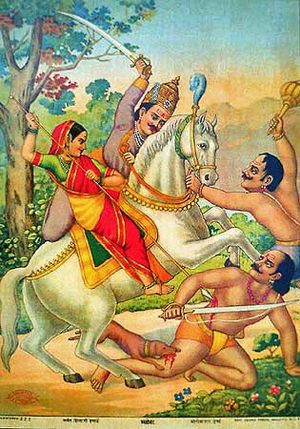
Khandoba
Khandoba og Mhalsa dræber dæmonerne Mani-Malla — et populært oleograph, ca.1880.
Khandoba, Martanda Bhairava eller Malhari, er en hinduistisk guddom tilbedt som en manifestation af Shiva hovedsagelig i Deccanplateauet i Indien, især i staterne Maharashtra og Karnataka. Han er den mest populære Kuladaivat i Maharashtra. Han er også guddom for udvalgte kriger-, landbrugs-, hyrde- og Brahmin-kaster samt for flere af jæger/samlerstammerne, der er hjemmehørende i bakkerne og skovene i denne region. Khandoba-kulten har forbindelser med Vaishnava og Jain-traditioner, og assimilerer også alle samfundsgrupper uanset kaste, herunder muslimer. Dyrkelsen af Khandoba udviklede sig i løbet af det 9. og 10. århundrede fra en folkelig guddom til en sammensat gud, der besidder attributterne Shiva, Bhairava, Surya og Karttikeya. Han er afbildet enten i form af en Lingam, eller som et billede af en kriger, der rider på en tyr eller en hest. Det vigtigste center for Khandoba-tilbedelse er Jejuri i Maharashtra. Legenderne fra Khandoba, der findes i teksten Malhari Mahatmya og også fortalt i folkesange, drejer sig om hans sejr over dæmonerne Mani-malla og hans ægteskaber.